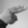
ASL letter: H